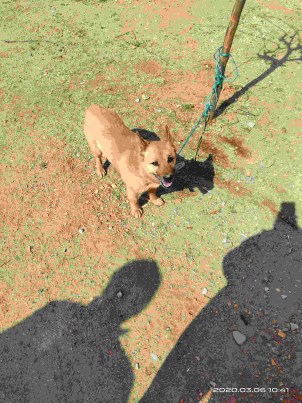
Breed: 3336-n000121-chinese_rural_dog